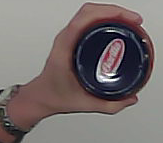
Product: barilla_pomodoro